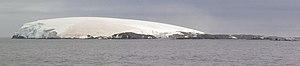
L'île Hugo est une île isolée recouverte de glace de 2 kilomètres de long, avec plusieurs îlots rocheux et pinacles de son côté est, situé du côté ouest de la péninsule Antarctique, à environ 74 kilomètres sud-ouest du cap Albert-de-Monaco. En face de la pénisule de Kiev, elle est à équidistance des archipels Palmer et Biscoe